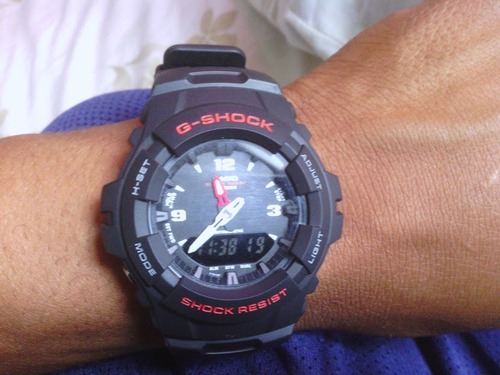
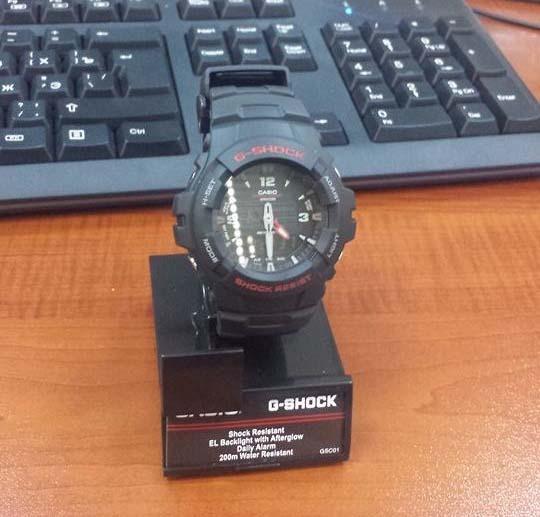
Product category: accessories_watch
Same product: yes